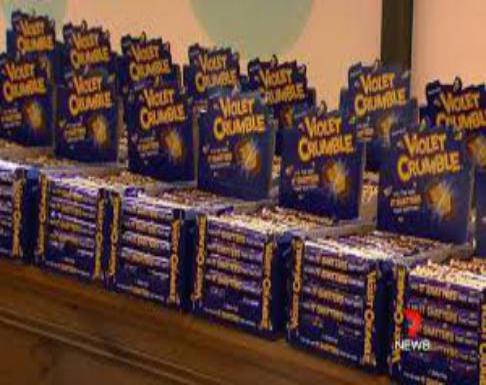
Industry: Food